Yvain, the Knight of the Lion

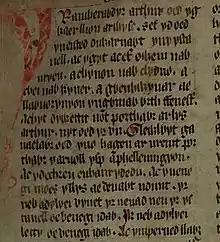
The opening lines of the Welsh version, "Owain" (pre 1382) from Jesus College, Oxford (MS 111).

"Yvain, the Knight of the Lion" was written by Chrétien de Troyes in Old French, simultaneously with his "Lancelot, the Knight of the Cart", between 1177 and 1181. It survives in eight manuscripts and two fragments. It comprises 6,808 octosyllables in rhymed couplets. Two manuscripts are illustrated, Paris BnF MS fr. 1433 and Princeton University Library Garrett MS 125 (c. 1295), the former incomplete with seven remaining miniatures and the latter with ten. Hindman (1994) discusses these illustrations as reflecting the development of the role of the knight, or the youthful knight-errant, during the transitional period from the high to the late medieval period. The first modern edition was published in 1887 by Wendelin Förster.